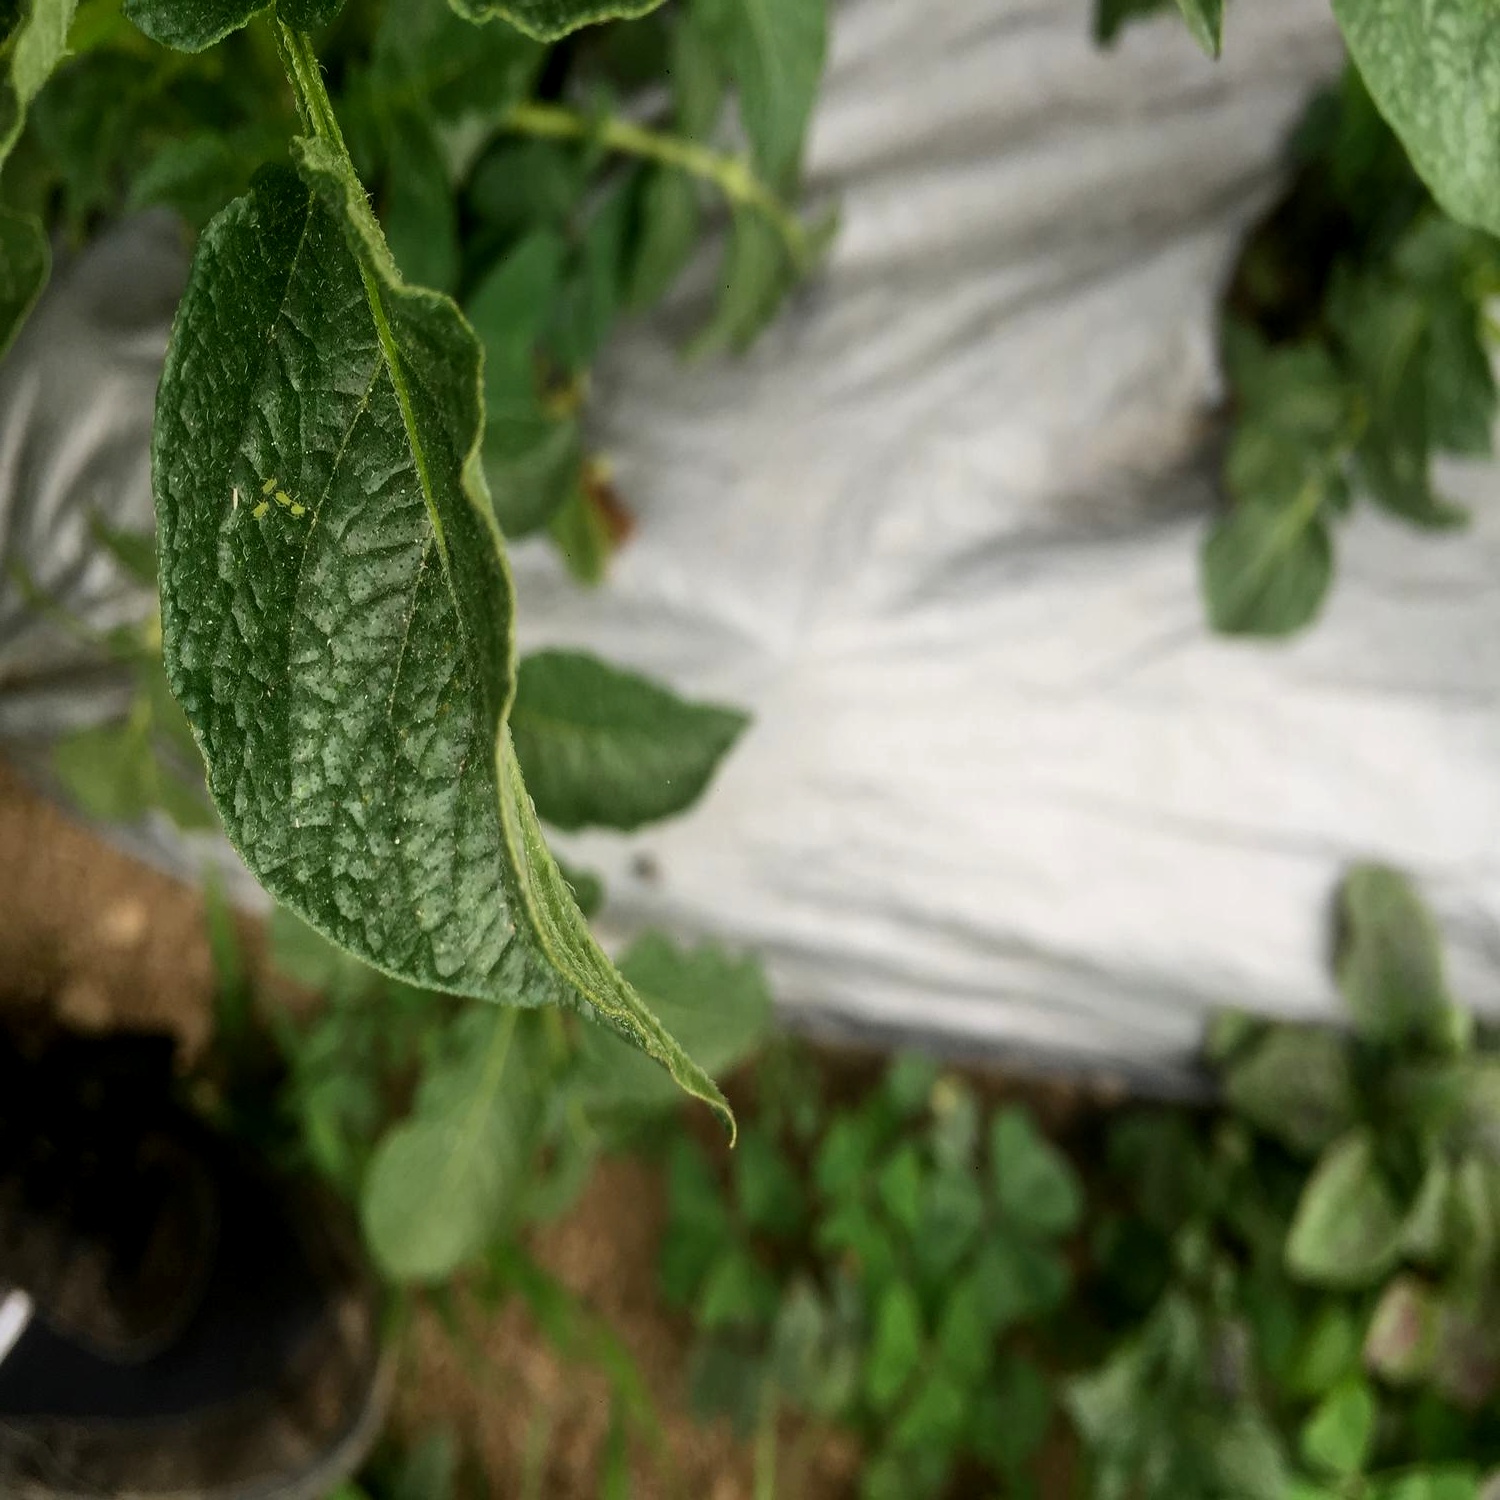
Etiqueta: Virus